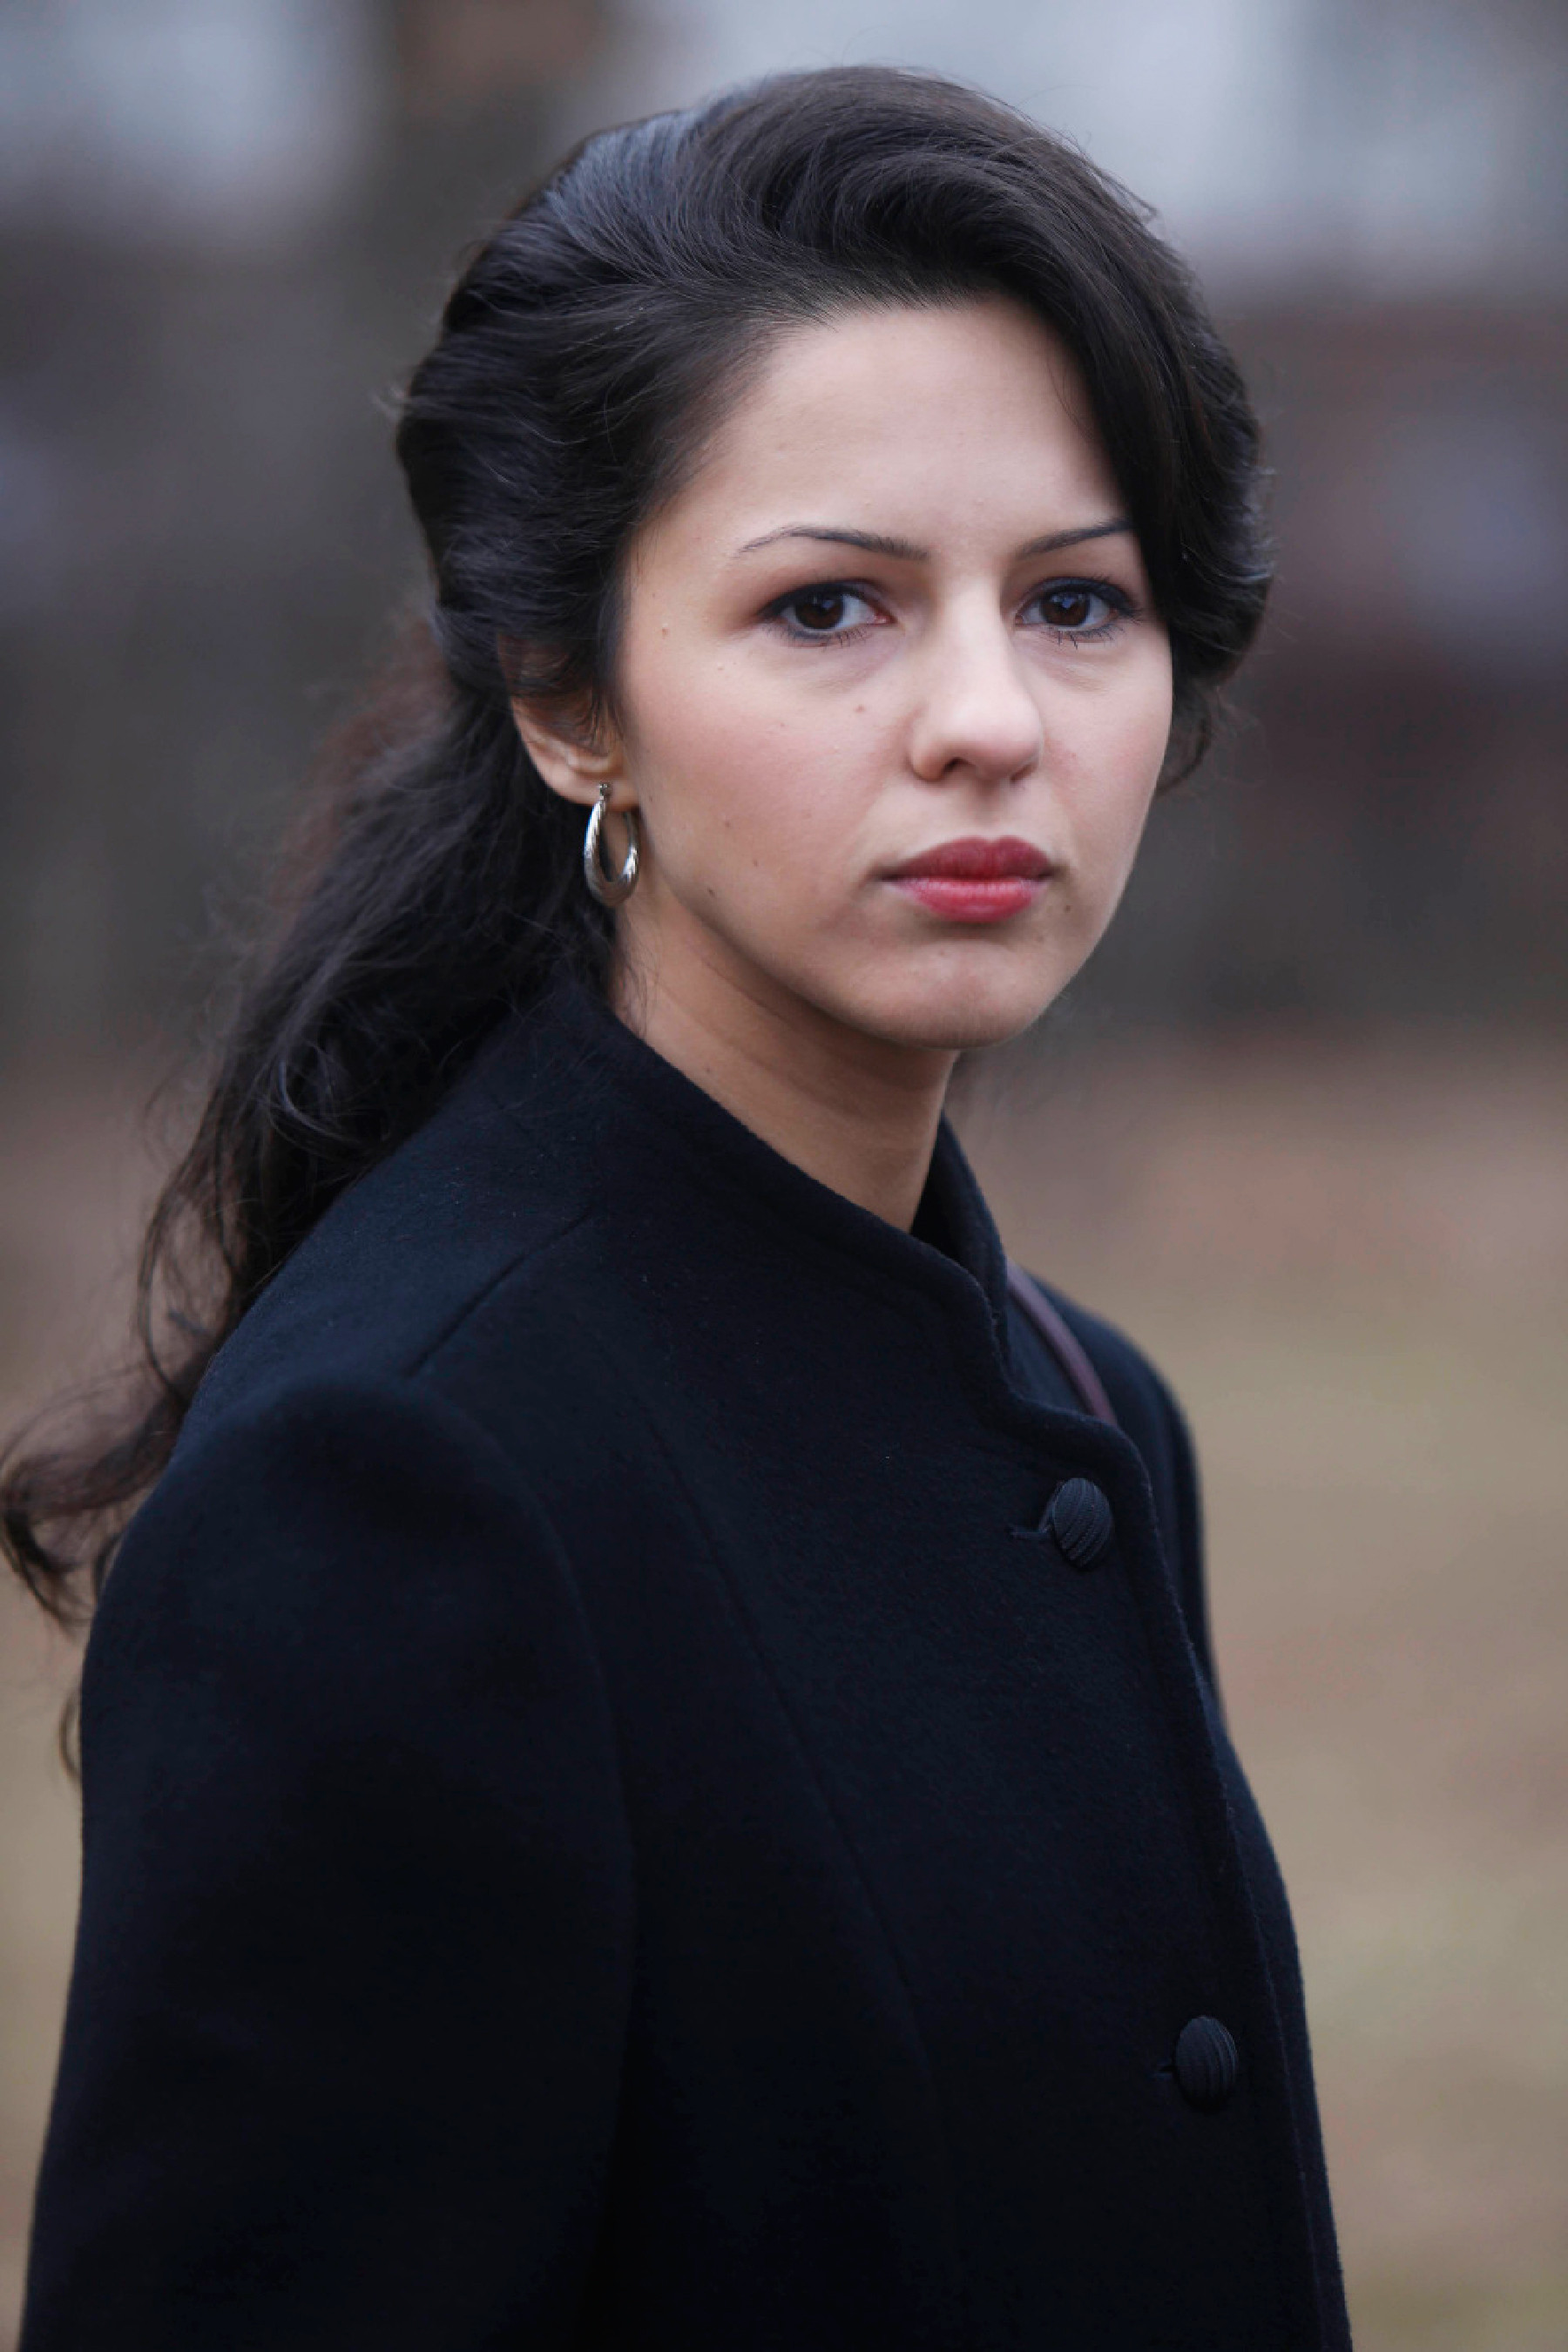
Gender: women